Charlie Musselwhite

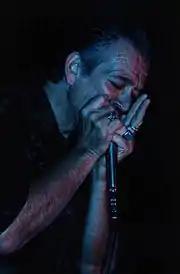
Musselwhite at the Liri Blues Festival, Italy, in 2000

In time, Musselwhite led his own blues band, and after Elektra Records' success with Paul Butterfield, he released the album "Stand Back! Here Comes Charley Musselwhite's Southside Band" in 1966 on Vanguard Records to immediate success. He took advantage of the clout this album gave him to move to San Francisco, where, instead of being one of many competing blues acts, he held court as the king of the blues in the exploding countercultural music scene, an exotic and gritty figure to the flower children. Musselwhite convinced Hooker to move to California.